Ralph C. Harrison

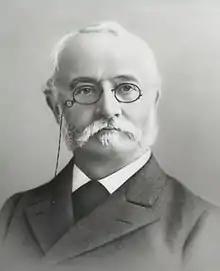
Ralph C. Harrison

Ralph Chandler Harrison (October 22, 1833 – July 18, 1918) was an American attorney and Associate Justice of the Supreme Court of California from December 20, 1890, to January 5, 1903.